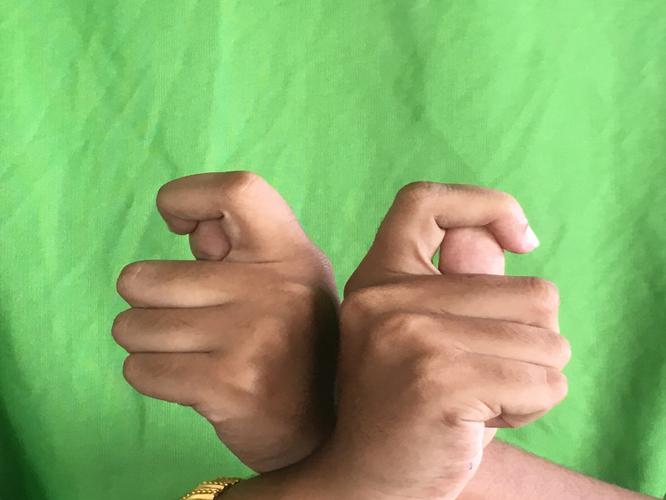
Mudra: Berunda
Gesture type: double_hand